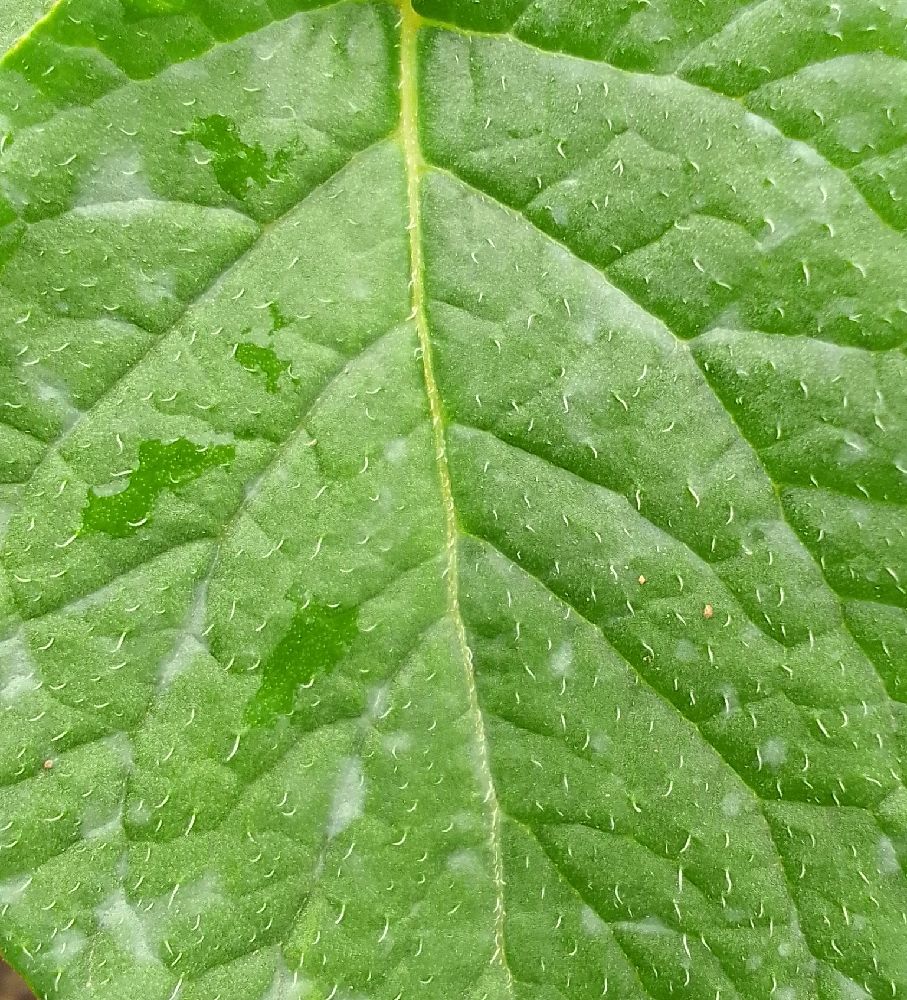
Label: Healthy